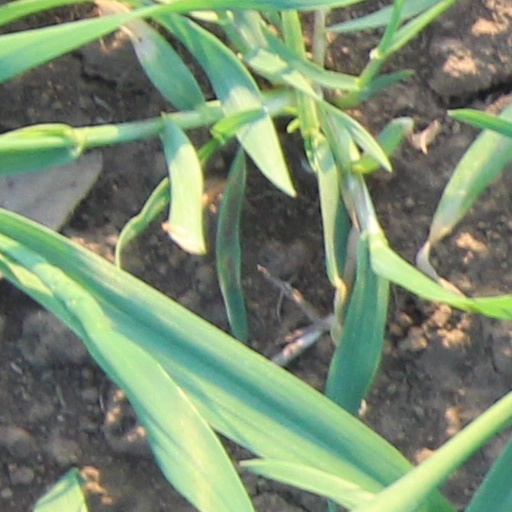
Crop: wheat